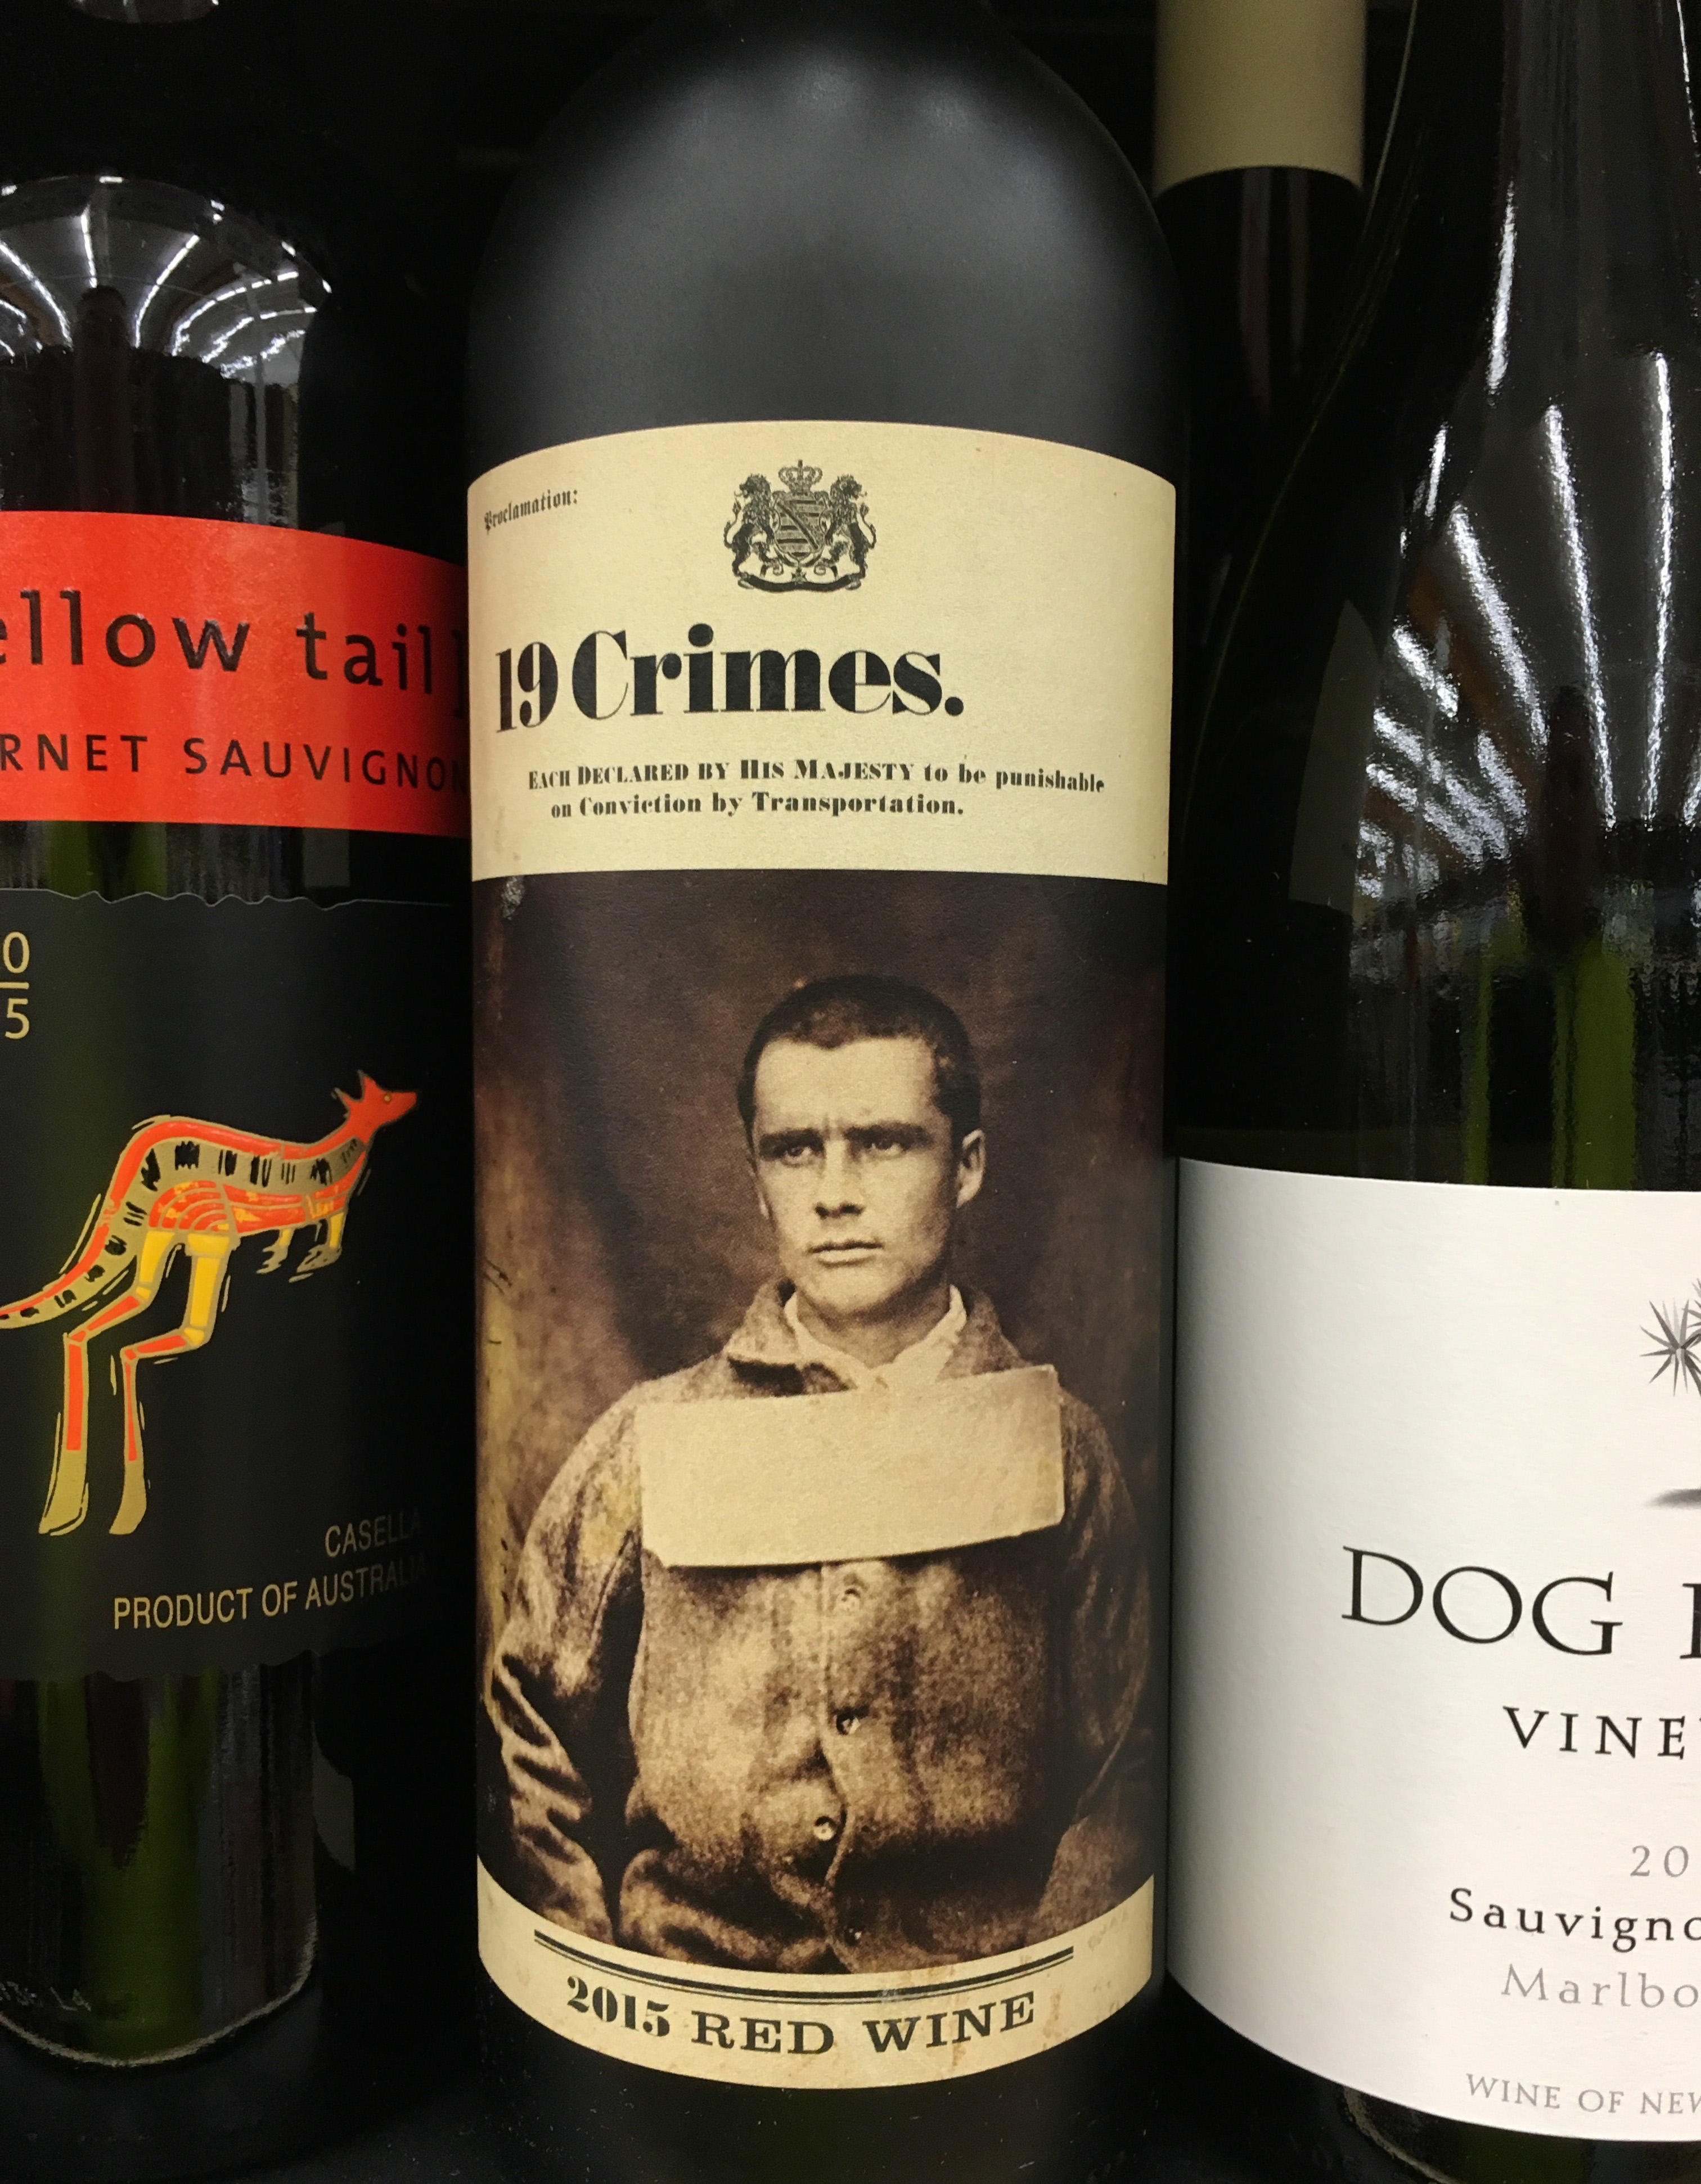
wine, drink, bottle, beer, wine bottle, whisky, liqueur, alcoholic beverage, distilled beverage